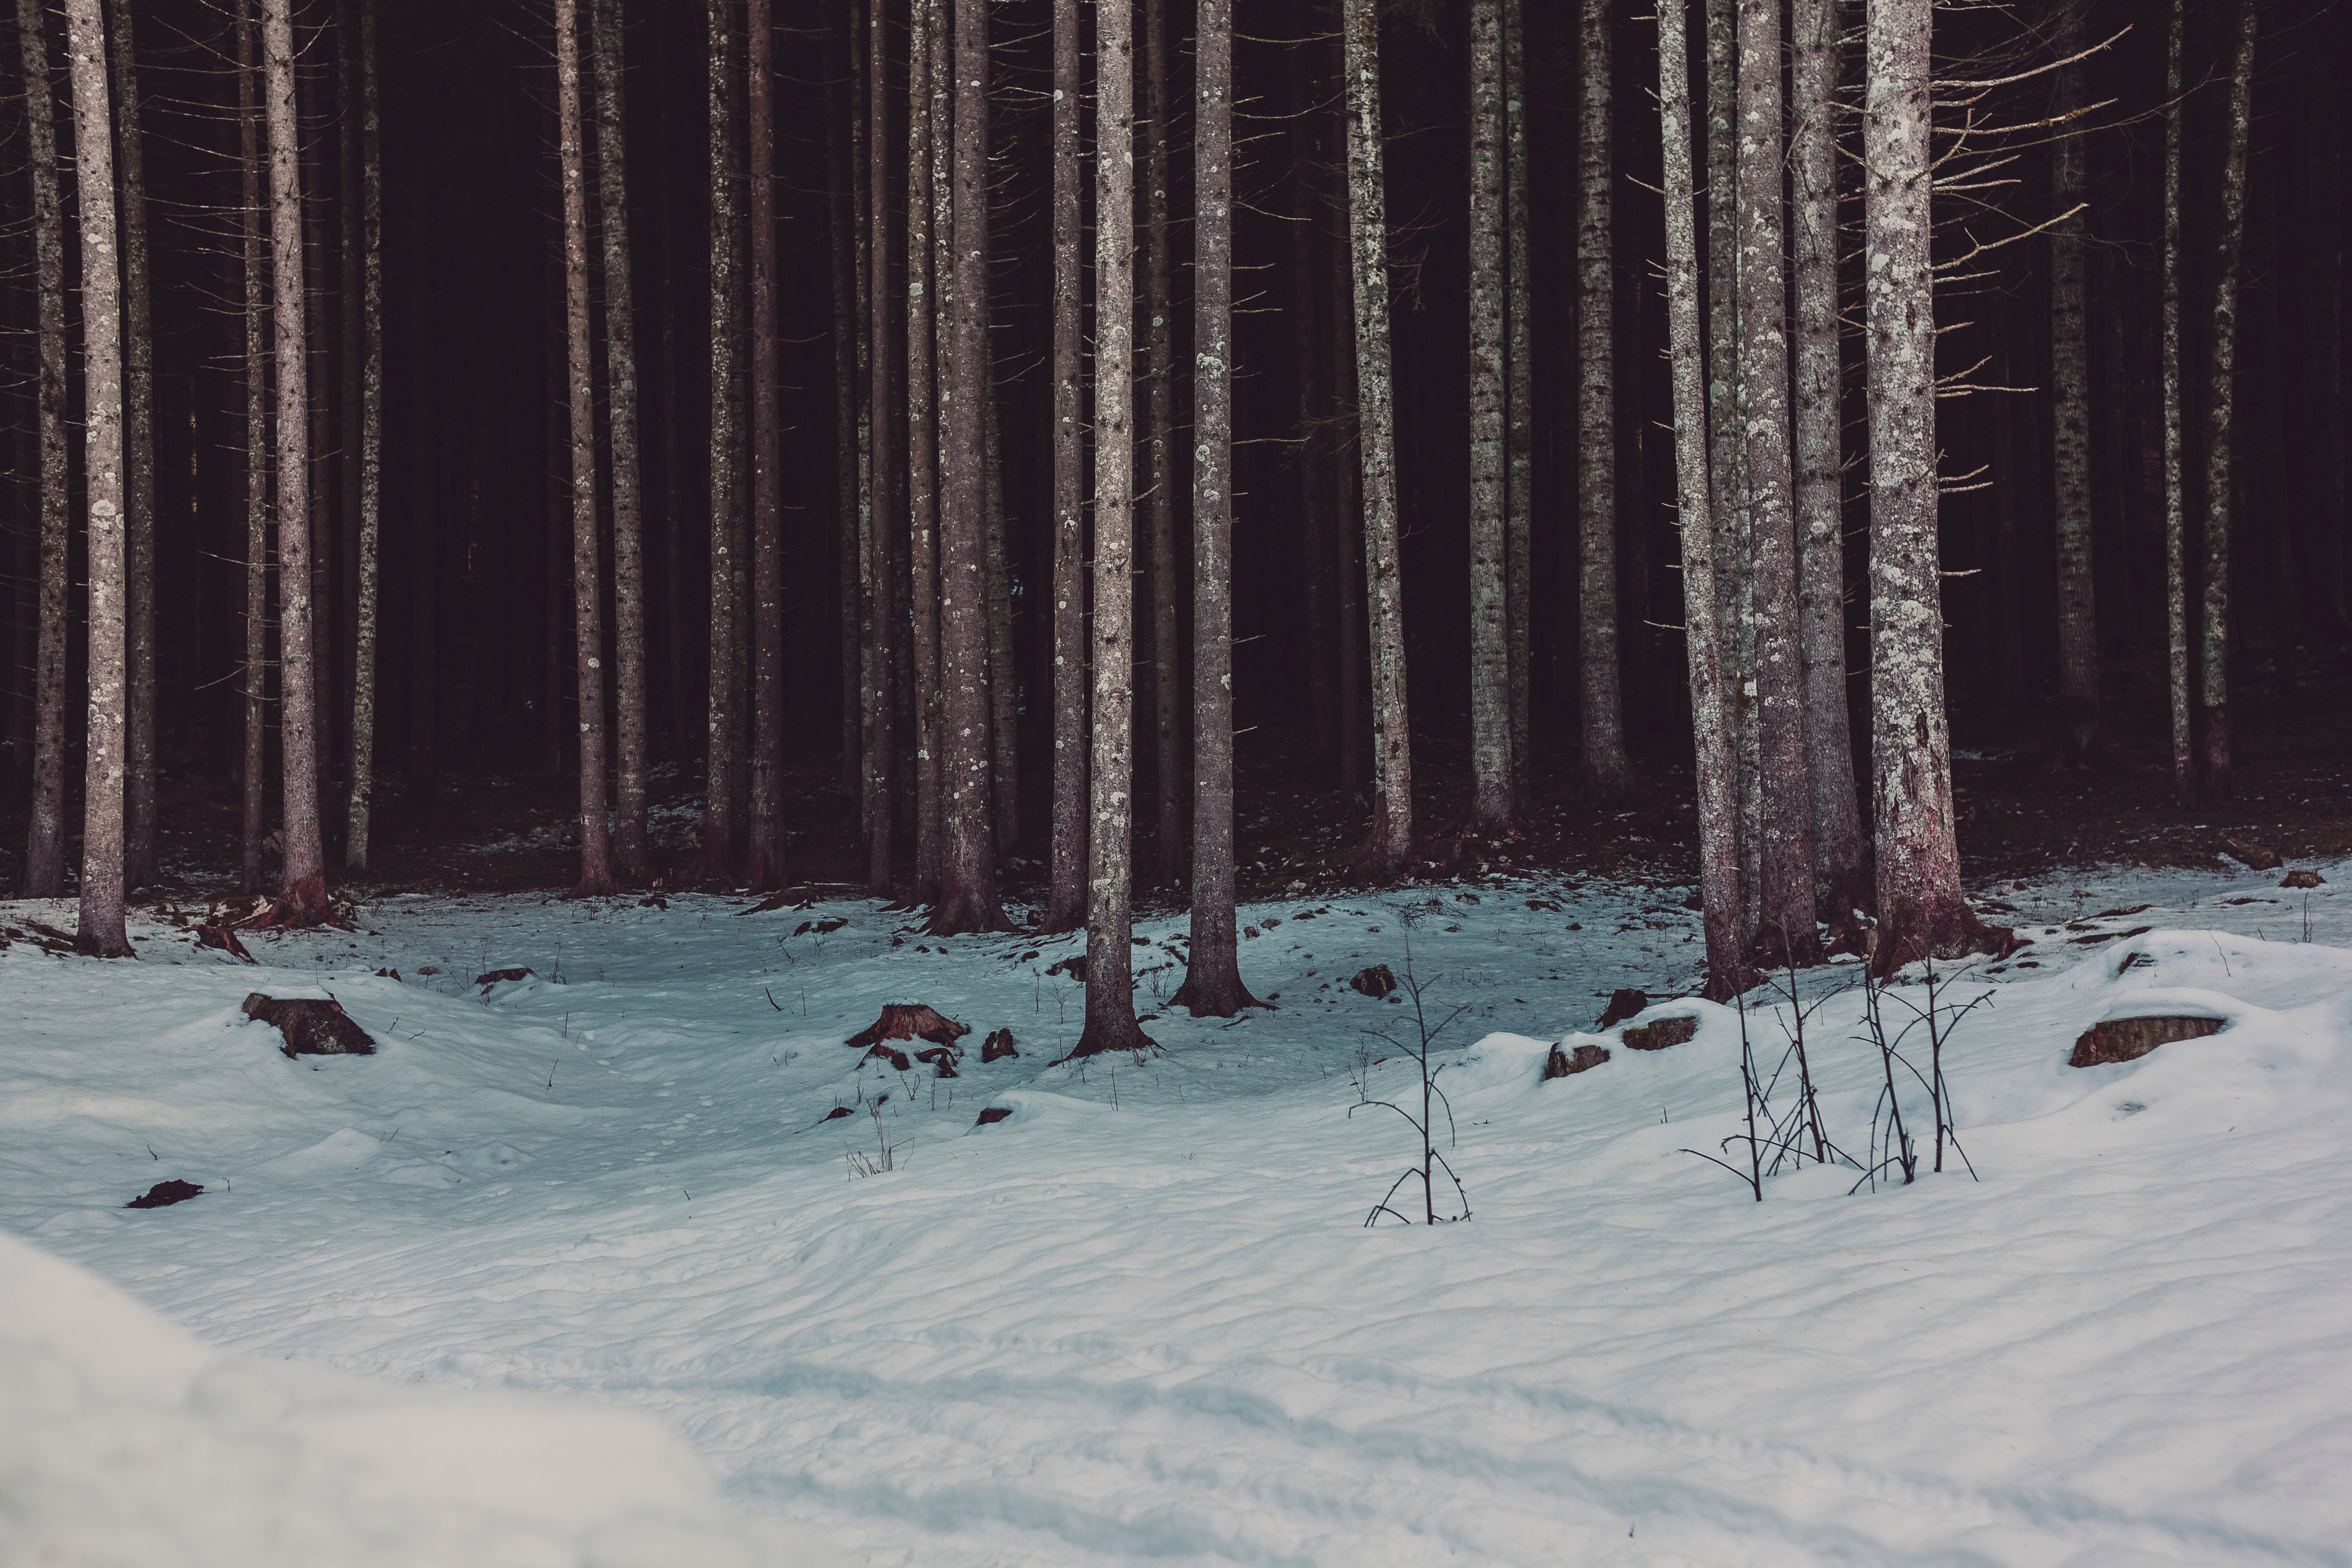
snow, winter, tree, freezing, natural environment, forest, sky, winter storm, ice, plant, blizzard, branch, geological phenomenon, wood, twig, pine family, fir, woodland